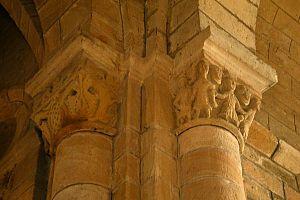
Chapiteaux de l'église Saint-Pierre à Saint-Pierre-Toirac (département du Lot, France)
Saint-Pierre-Toirac est une commune française, située dans le département du Lot en région Occitanie.